Neura, Goa

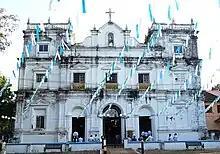
St. John the Evangelist Church (2015)

In close proximity to the ruins of the Ravalnath Temple, which suffered destruction during the Portuguese era, stands the historic Church of St. John the Evangelist, which was constructed between the years 1541 and 1542.